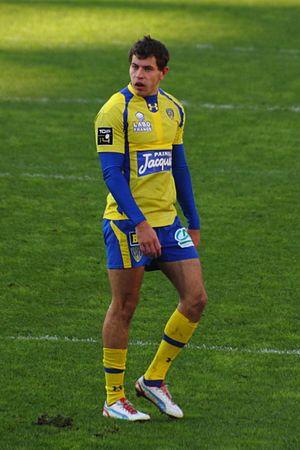
Jean-Marcellin Buttin, né le 16 décembre 1991 à Colmar, est un joueur international français de rugby à XV et de rugby à sept qui évolue au poste d'arrière. Il joue au sein du club du SU Agen en Top 14 lors de la saison 2020-2021.